Kingston, Georgia

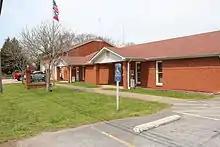
Kingston City Hall

As of the census of 2000, there were 659 people, 248 households, and 191 families residing in the city. The population density was . There were 287 housing units at an average density of . The racial makeup of the city was 68.59% White, 29.59% African American, 0.15% Pacific Islander, 0.76% from other races, and 0.91% from two or more races. Hispanic or Latino people of any race were 1.52% of the population.